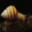
Label: snail